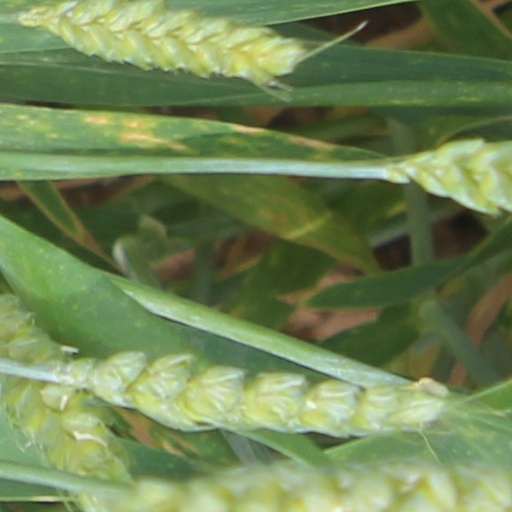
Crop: wheat